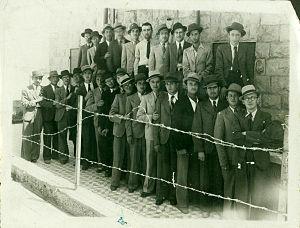
Le massacre d'Hébron de 1929, parfois nommé pogrom d'Hébron, s'est déroulé le 24 août 1929 dans la ville d'Hébron, en Palestine mandataire. Des Arabes y tuent environ 67 Juifs, en blessent 53 et pillent des maisons et des synagogues. 435 Juifs survivent aux événements dont 300 environ grâce à l'intervention de voisins arabes. Ils sont évacués par les autorités britanniques les jours qui suivent.